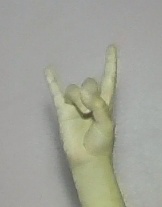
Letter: la